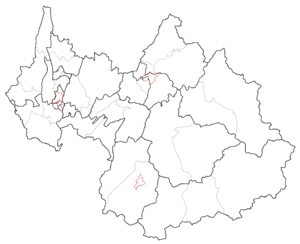
Carte des 19 nouveaux cantons électoraux du département français de la Savoie, avec en gris
L'ensemble du département de la Savoie est concerné par les élections départementales françaises de 2015 qui se déroulent les 22 et 29 mars 2015.